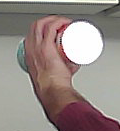
Product: pringles_paprika